Clarence House, Richmond

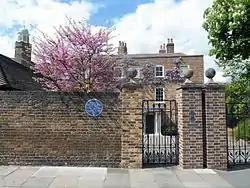
Exterior of Clarence House showing the Bernardo O'Higgins blue plaque

Clarence House, Richmond is a Grade II listed house in The Vineyard, Richmond, dating from about 1696.